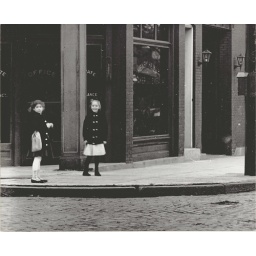
Two girls standing in front of Henry Heier Undertaker and Embalmer shop at 3432 Shenandoah Street